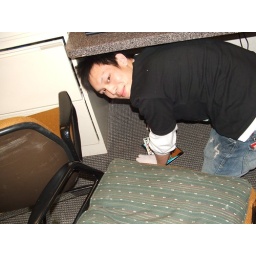
Even under the computer desks are cleaned